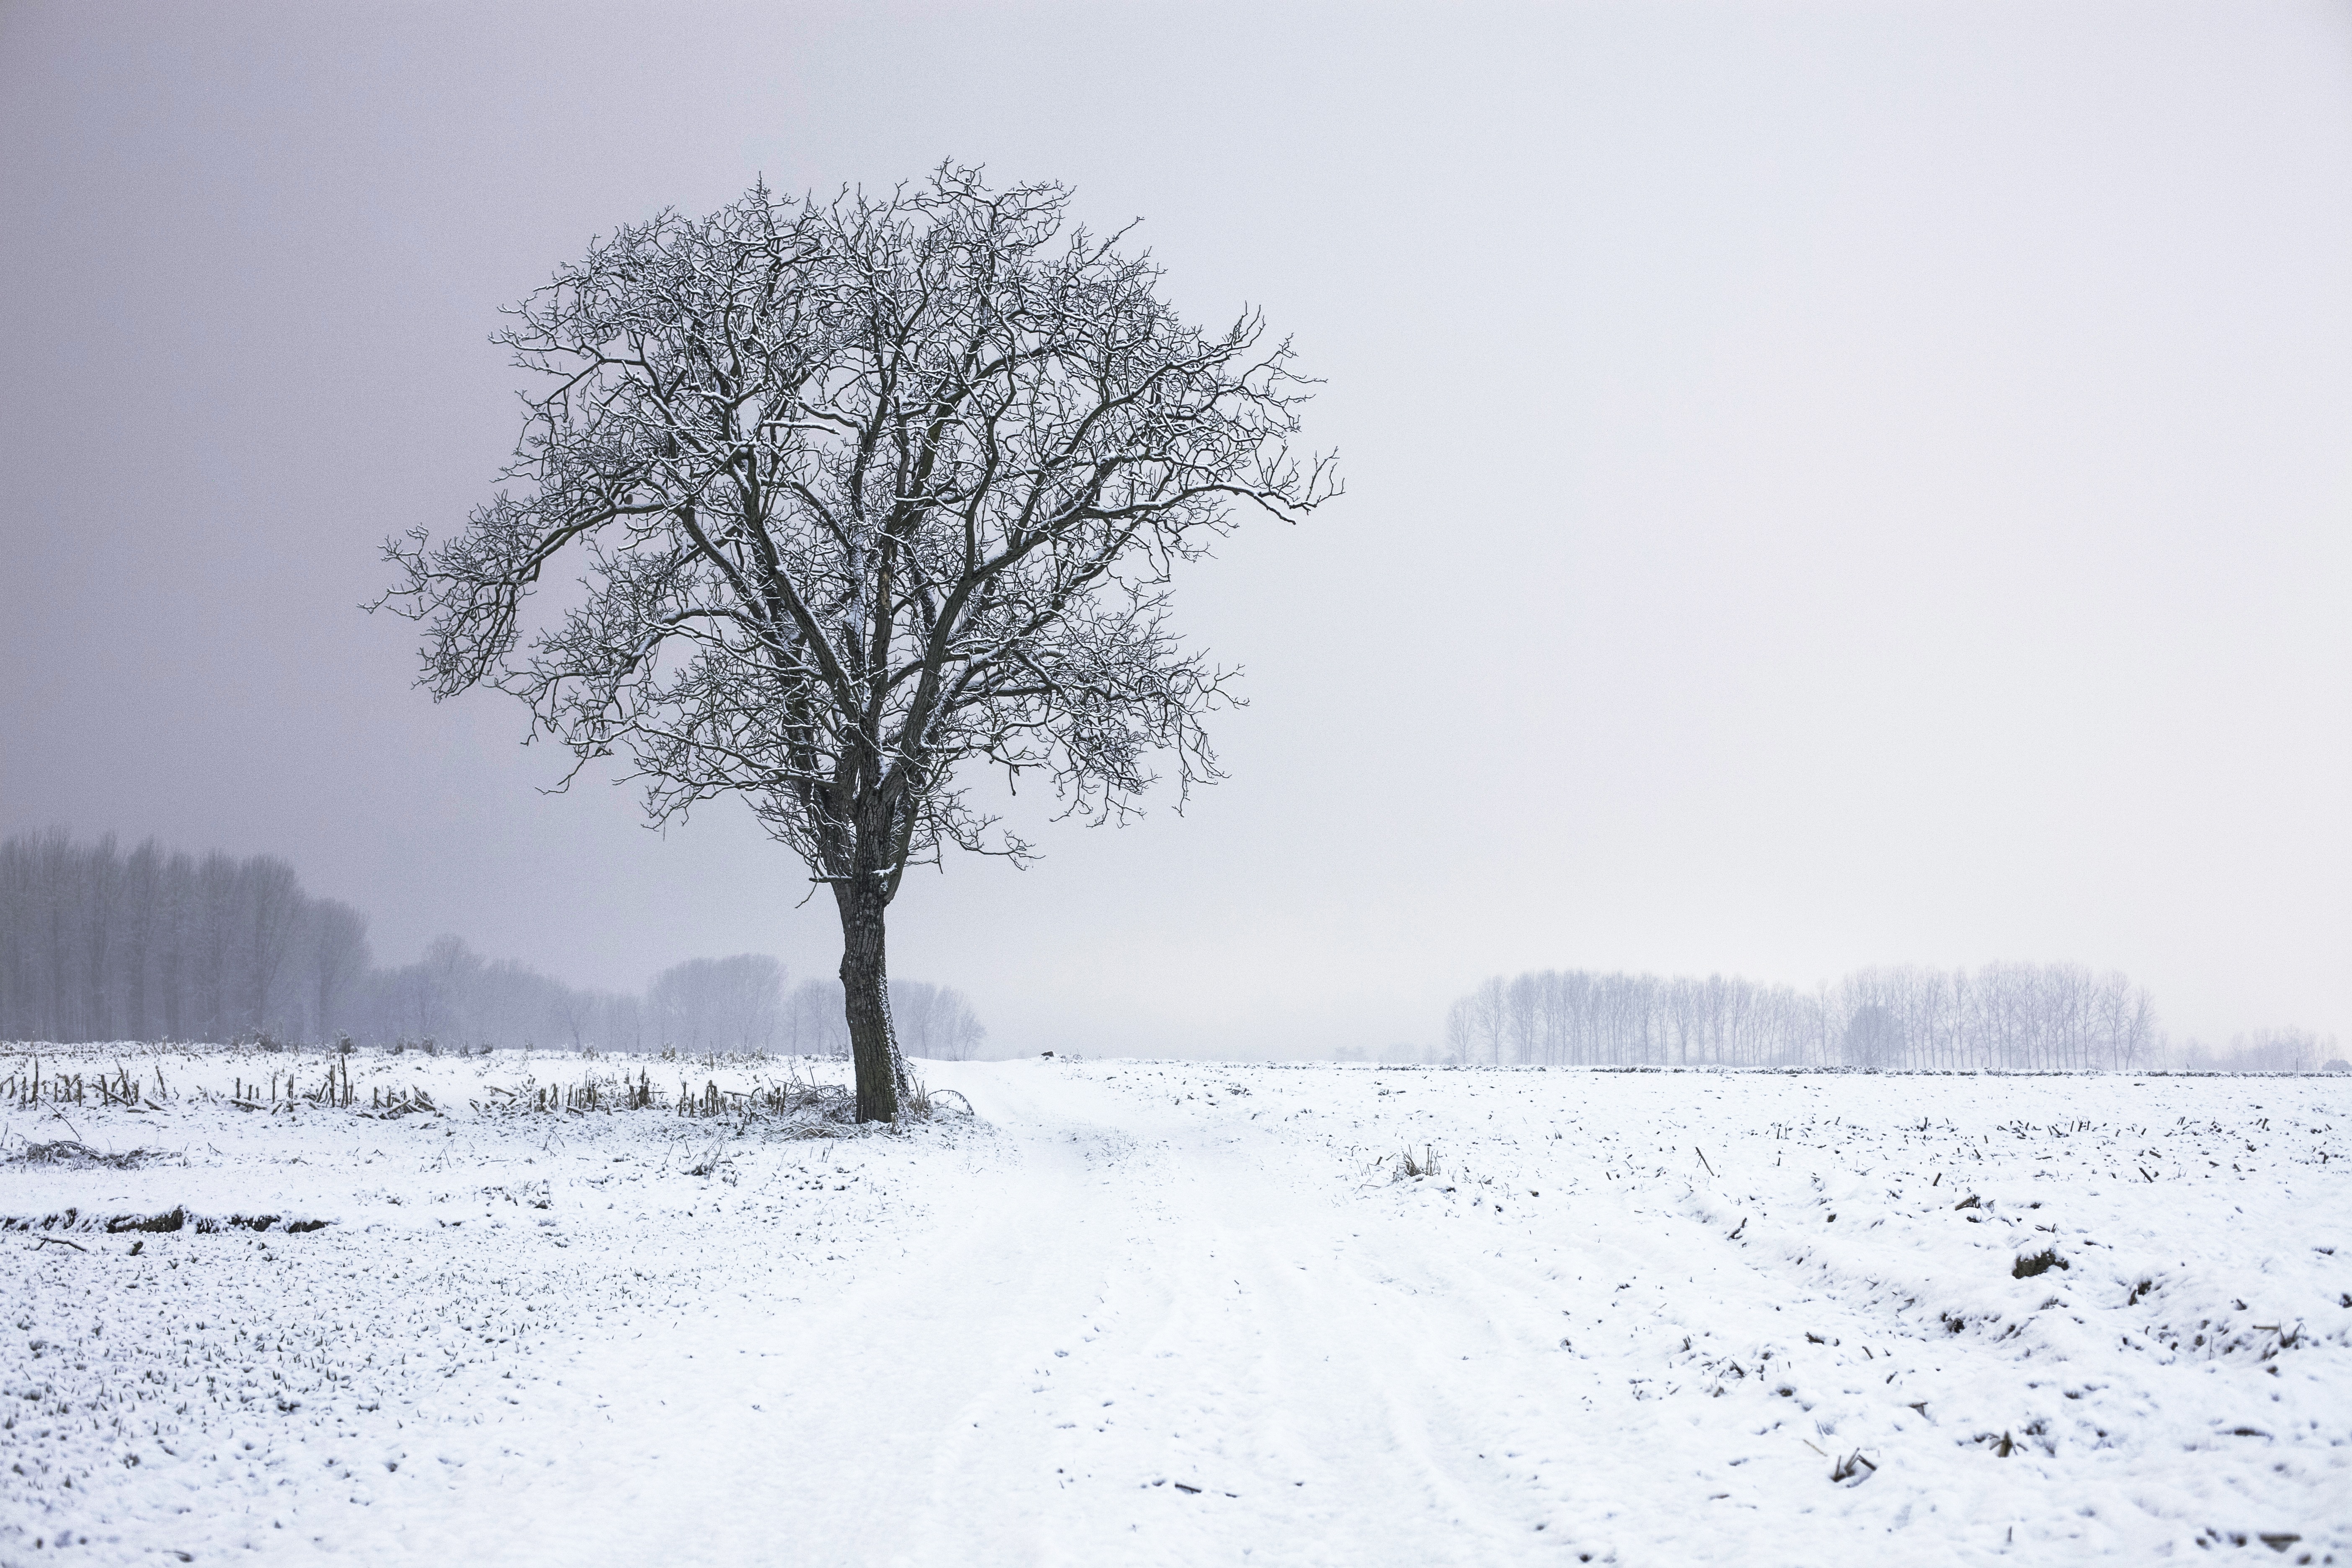
tree, nature, branch, snow, cold, winter, mist, field, night, morning, frost, alone, weather, season, icy, blizzard, freezing, atmospheric phenomenon, winter storm